Herbal tonic

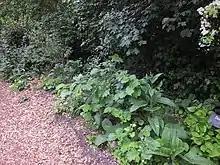
Herb garden.

In herbal medicine, a herbal tonic (also tonic herbs, tonic herbalism) is used to help restore, tone and invigorate systems in the body or to promote general health and well-being. A herbal tonic is a solution or other preparation made from a specially selected assortment of plants known as herbs. They are steeped in water and drunk either hot or cool. Herbal tonics are believed to have healing properties ranging from relieving muscle and joint pain and extend as far as inhibiting some cancers.